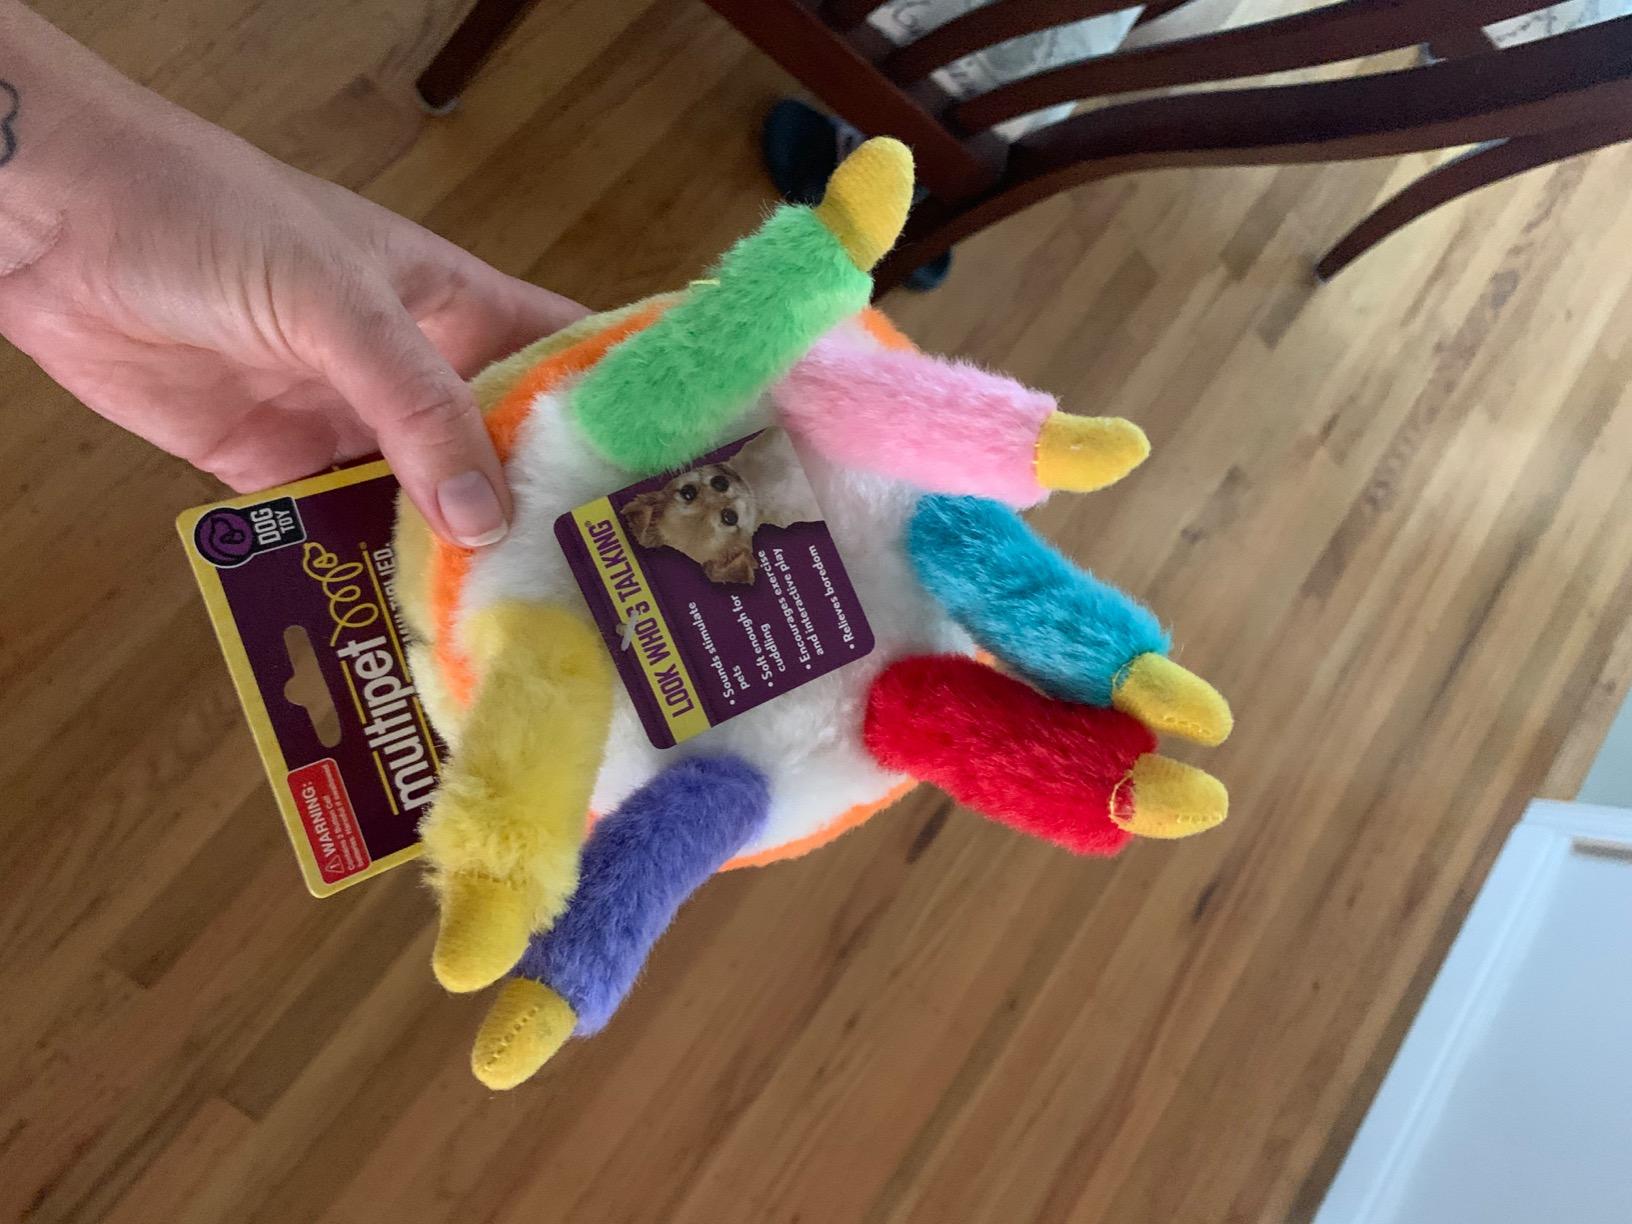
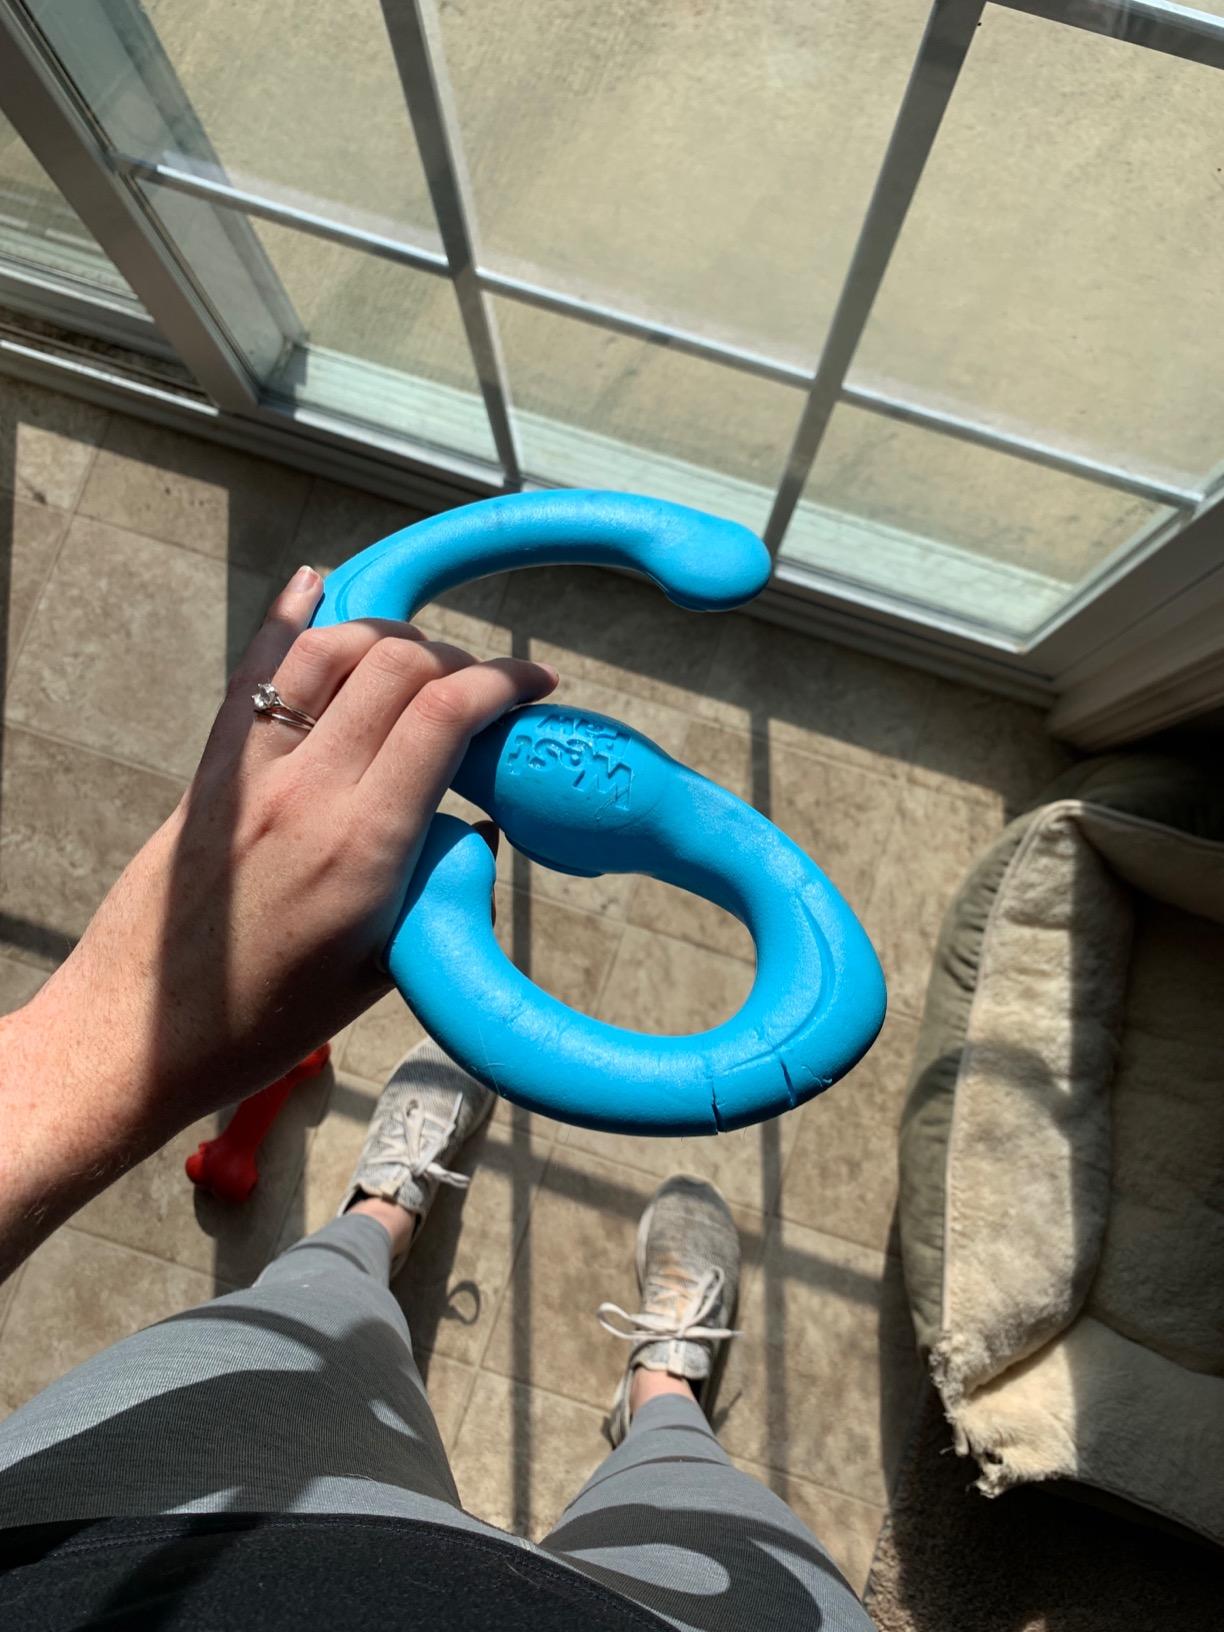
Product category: items_toy
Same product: no